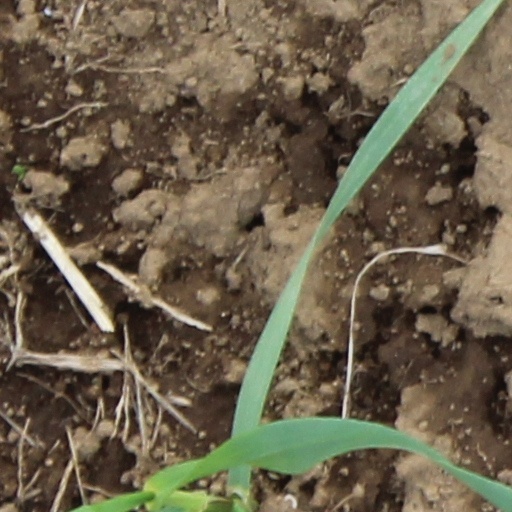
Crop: wheat